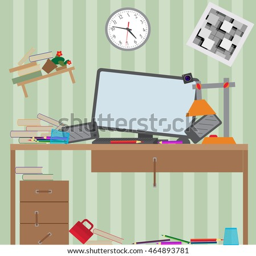
workstation for use with the computer .